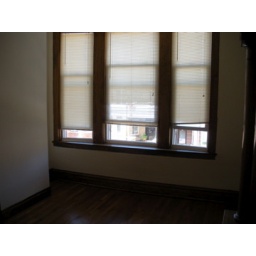
windows in 1st bedroom